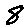
Label: 8